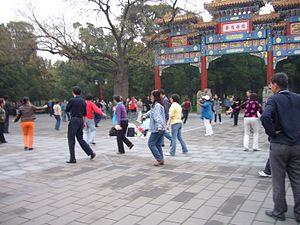
La danse de place ou guangchangwu est une forme de danse très populaire en République populaire de Chine.